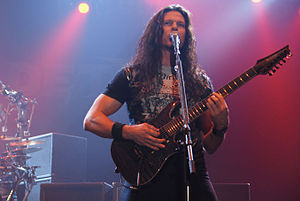
Megadeth / Historie / United Abominations
Chris Broderick blev Megadeths nye guitarist efter Glen Drover forlod bandet i starten af 2008.
Megadeth er et amerikansk thrash metal-band ledet af stifter, forsanger, guitarist og sangskriver Dave Mustaine. Mustaine dannede bandet i 1983 efter at være blevet smidt ud af Metallica, og Megadeth har siden da udgivet 15 studiealbum, senest Dystopia i 2016.